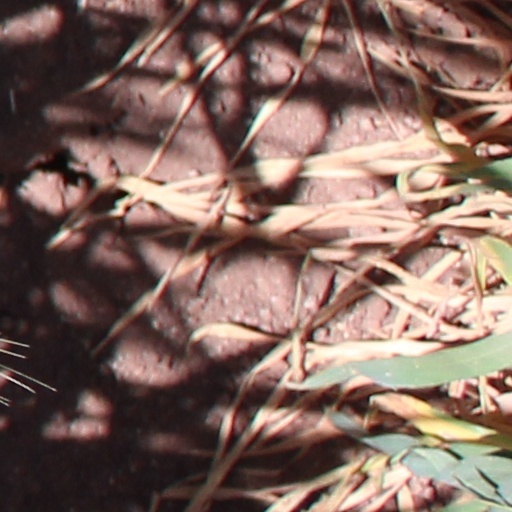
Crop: wheat